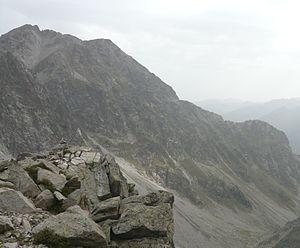
Cet article recense la liste des massifs de montagne constituant la chaîne des Pyrénées, ainsi que ses sommets principaux c'est-à-dire les plus hauts ou les plus notables.
Cet article recense sous la forme d'un tableau les principaux sommets connus dont l’altitude est supérieure ou égale à 2 000 m situés dans le département des Hautes-Pyrénées par ordre alphabétique, avec leur altitude et leur localisation précise.
Le pic de Barbe de Bouc est un sommet des Pyrénées françaises qui culmine à 2 964 m d'altitude, dans le massif d'Ardiden. Il s'agit du second plus haut sommet du massif, après le pic d'Ardiden, et du plus haut sommet du ravin du Lac Noir, une portion de vallée pierreuse voisine de la vallée de Cestrède.